Teresa Teng

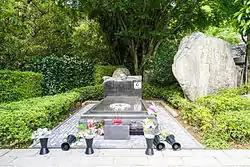
Tomb of Teresa Teng

Teng's professional career commenced in 1967 with her role as host of the television program "One Star a Day". The show, which aired for 20 minutes, was broadcast from Tuesday to Sunday. She then appeared in television dramas and movies, including a leading role in the 1967 film "Thank You, Manager". At the age of 14, Teng withdrew from school to focus on music. She signed with a local company, "Yeu Jow Records", and began to release a series of long-playing albums of "a go-go" dance tunes and cover versions of Western pop songs as well as local Taiwanese, Chinese, and Southeast Asian folk tunes. However, due to the lack of extra copyright royalties to increase her income, Teng committed to singing in nightclubs around Taiwan. She debuted at Paris Night, an upscale Taipei nightclub, and set a record for performing onstage there for 70 consecutive days, giving a 90-minute performance every single day.